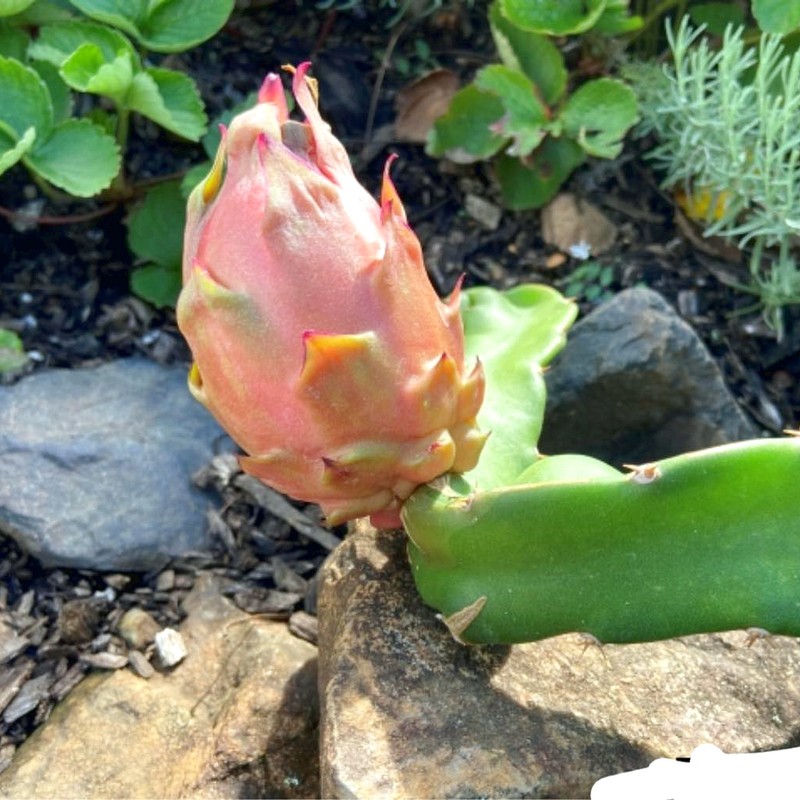
Label: Fresh Dragon Fruit